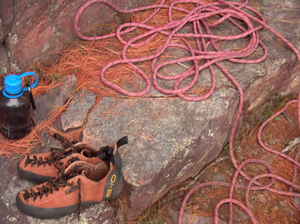
Le matériel d'escalade comprend l'ensemble des équipements utilisés durant l'escalade. Il existe une grande variété de matériels qui permettent la progression du grimpeur ainsi que sa protection. La plupart des équipements usuels d'escalade sont brièvement décrits dans cet article. Les articles sur les protections d'escalade et les systèmes d'assurage décrivent les équipements communément utilisés pour protéger le grimpeur des conséquences d'une chute. De nombreux équipements d'escalade sont communs avec les équipements utilisés en alpinisme comme les cordes, les pitons ou encore les mousquetons.